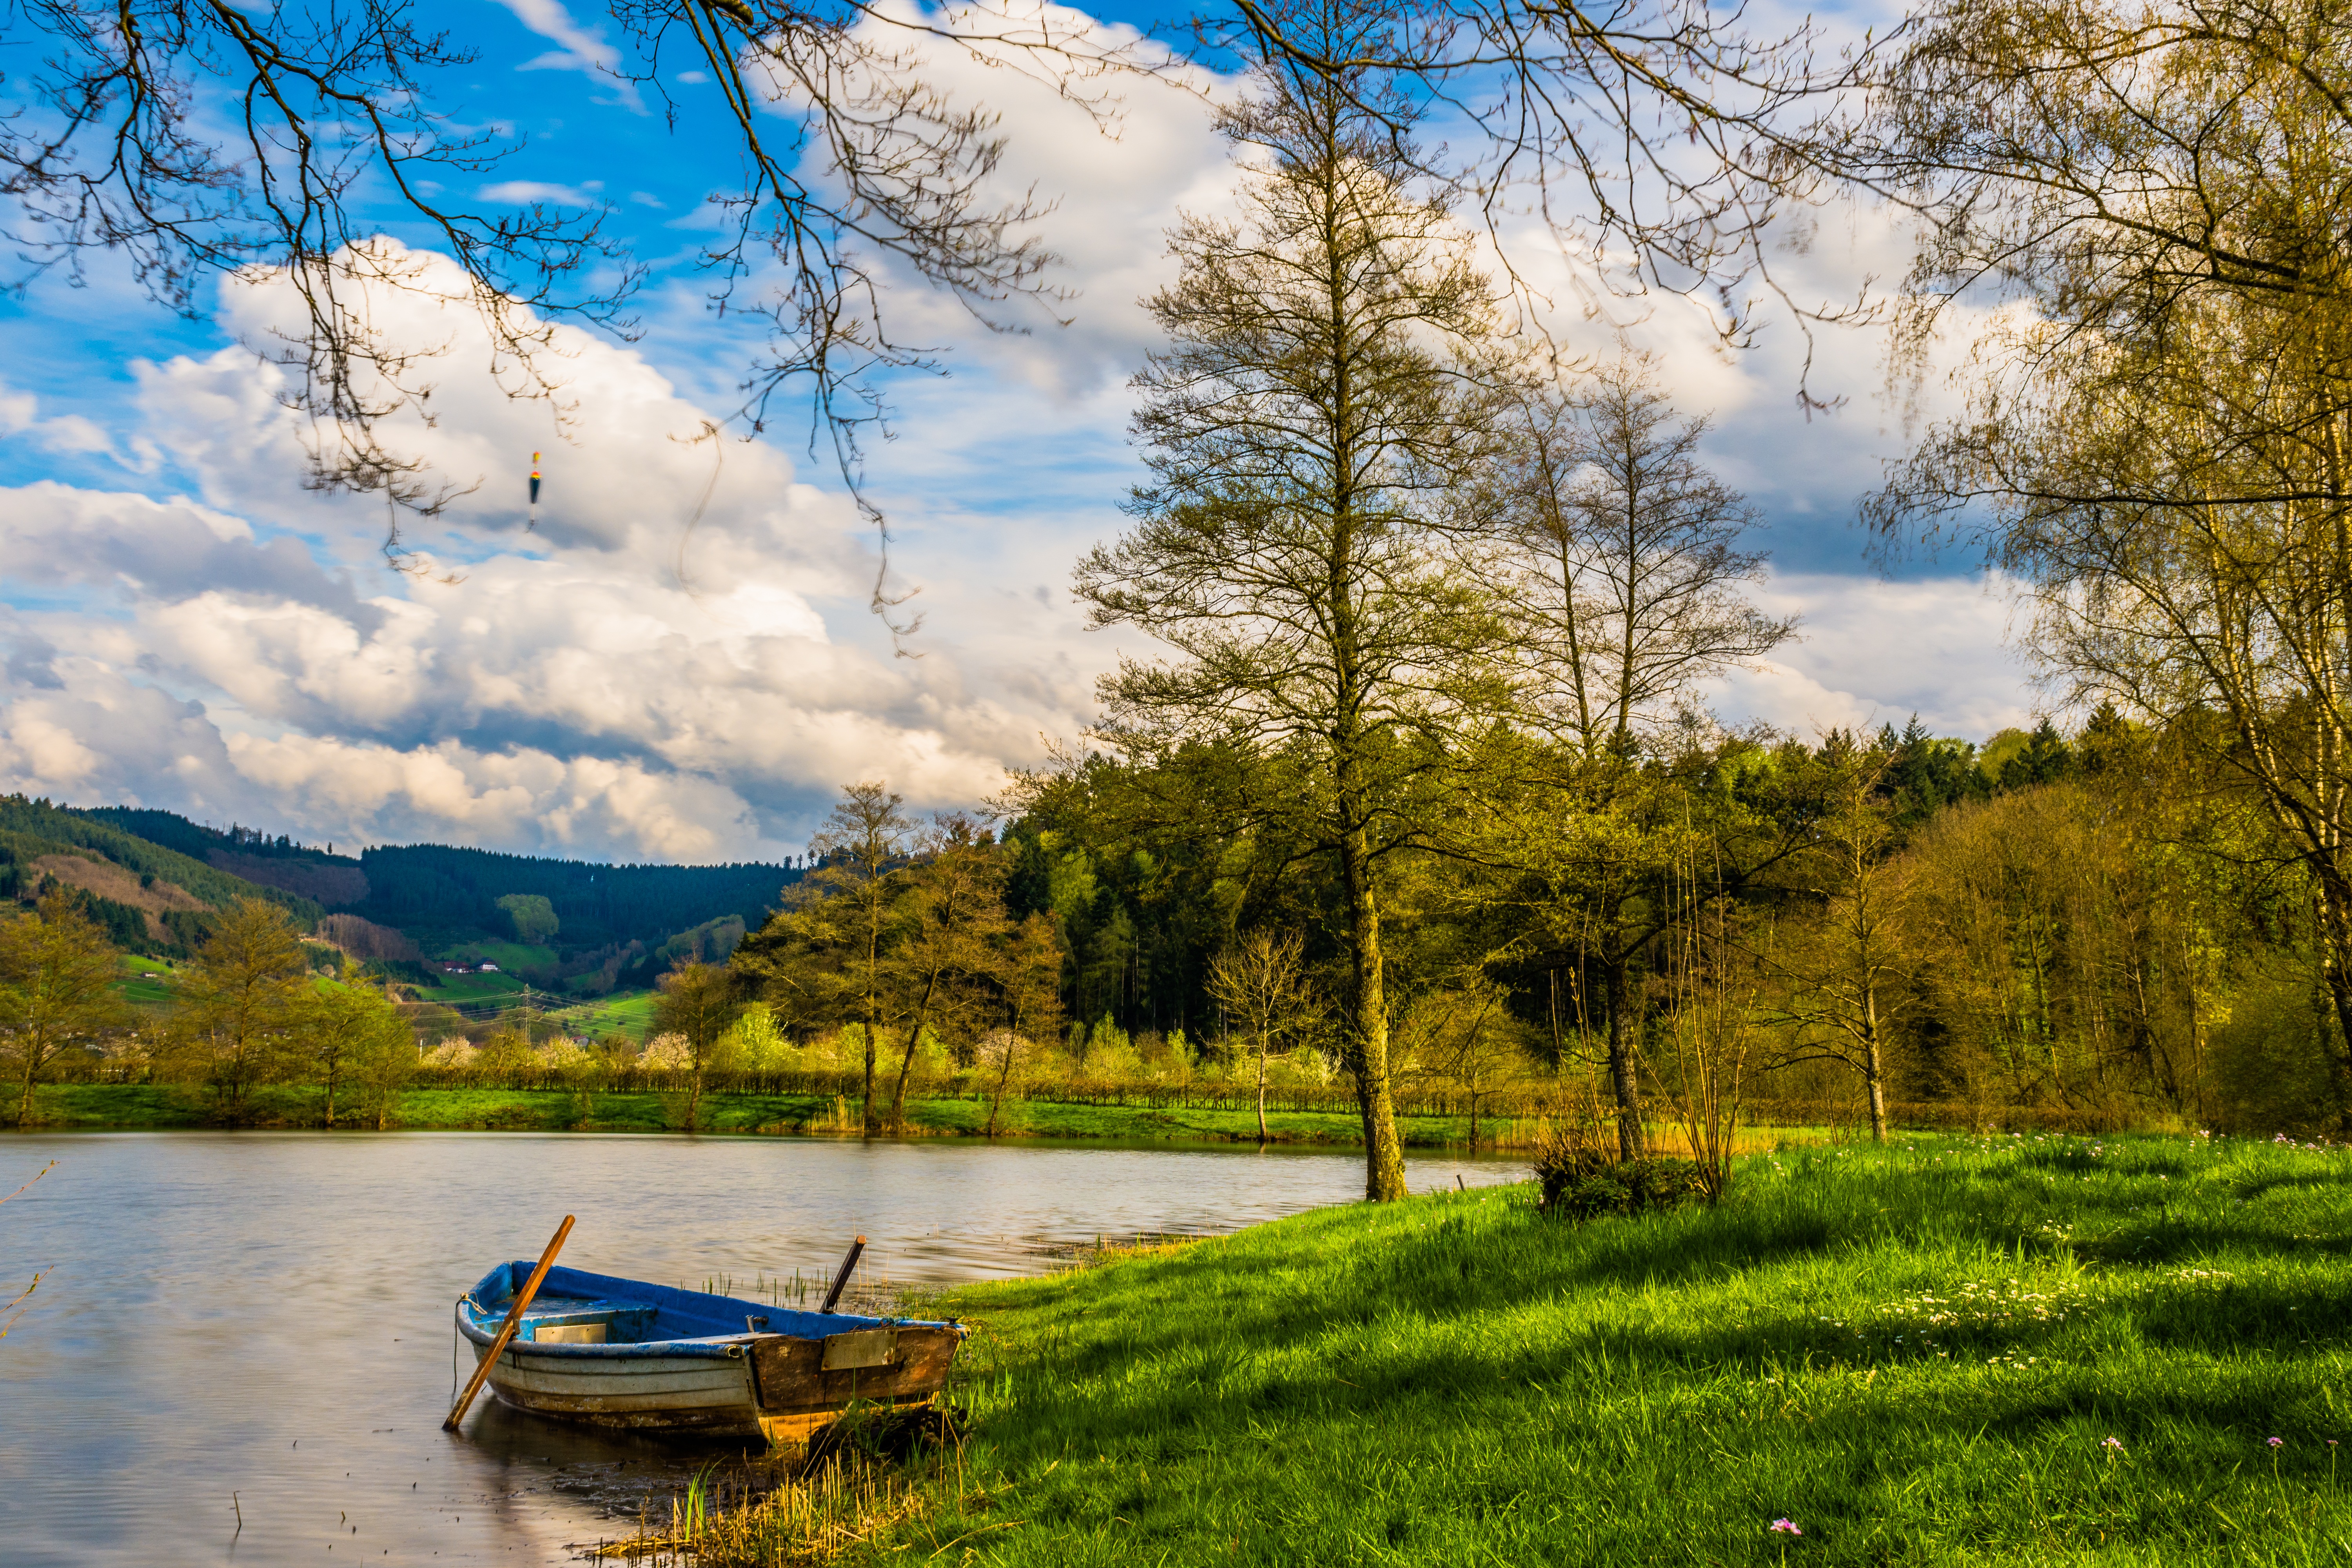
beach, landscape, tree, water, nature, wilderness, mountain, plant, sun, meadow, morning, lake, river, boot, reflection, autumn, blue, fish, body of water, rowing boat, bank, woodland, habitat, loch, evening sun, gengenbach, grasses, black forest, rural area, shore beach